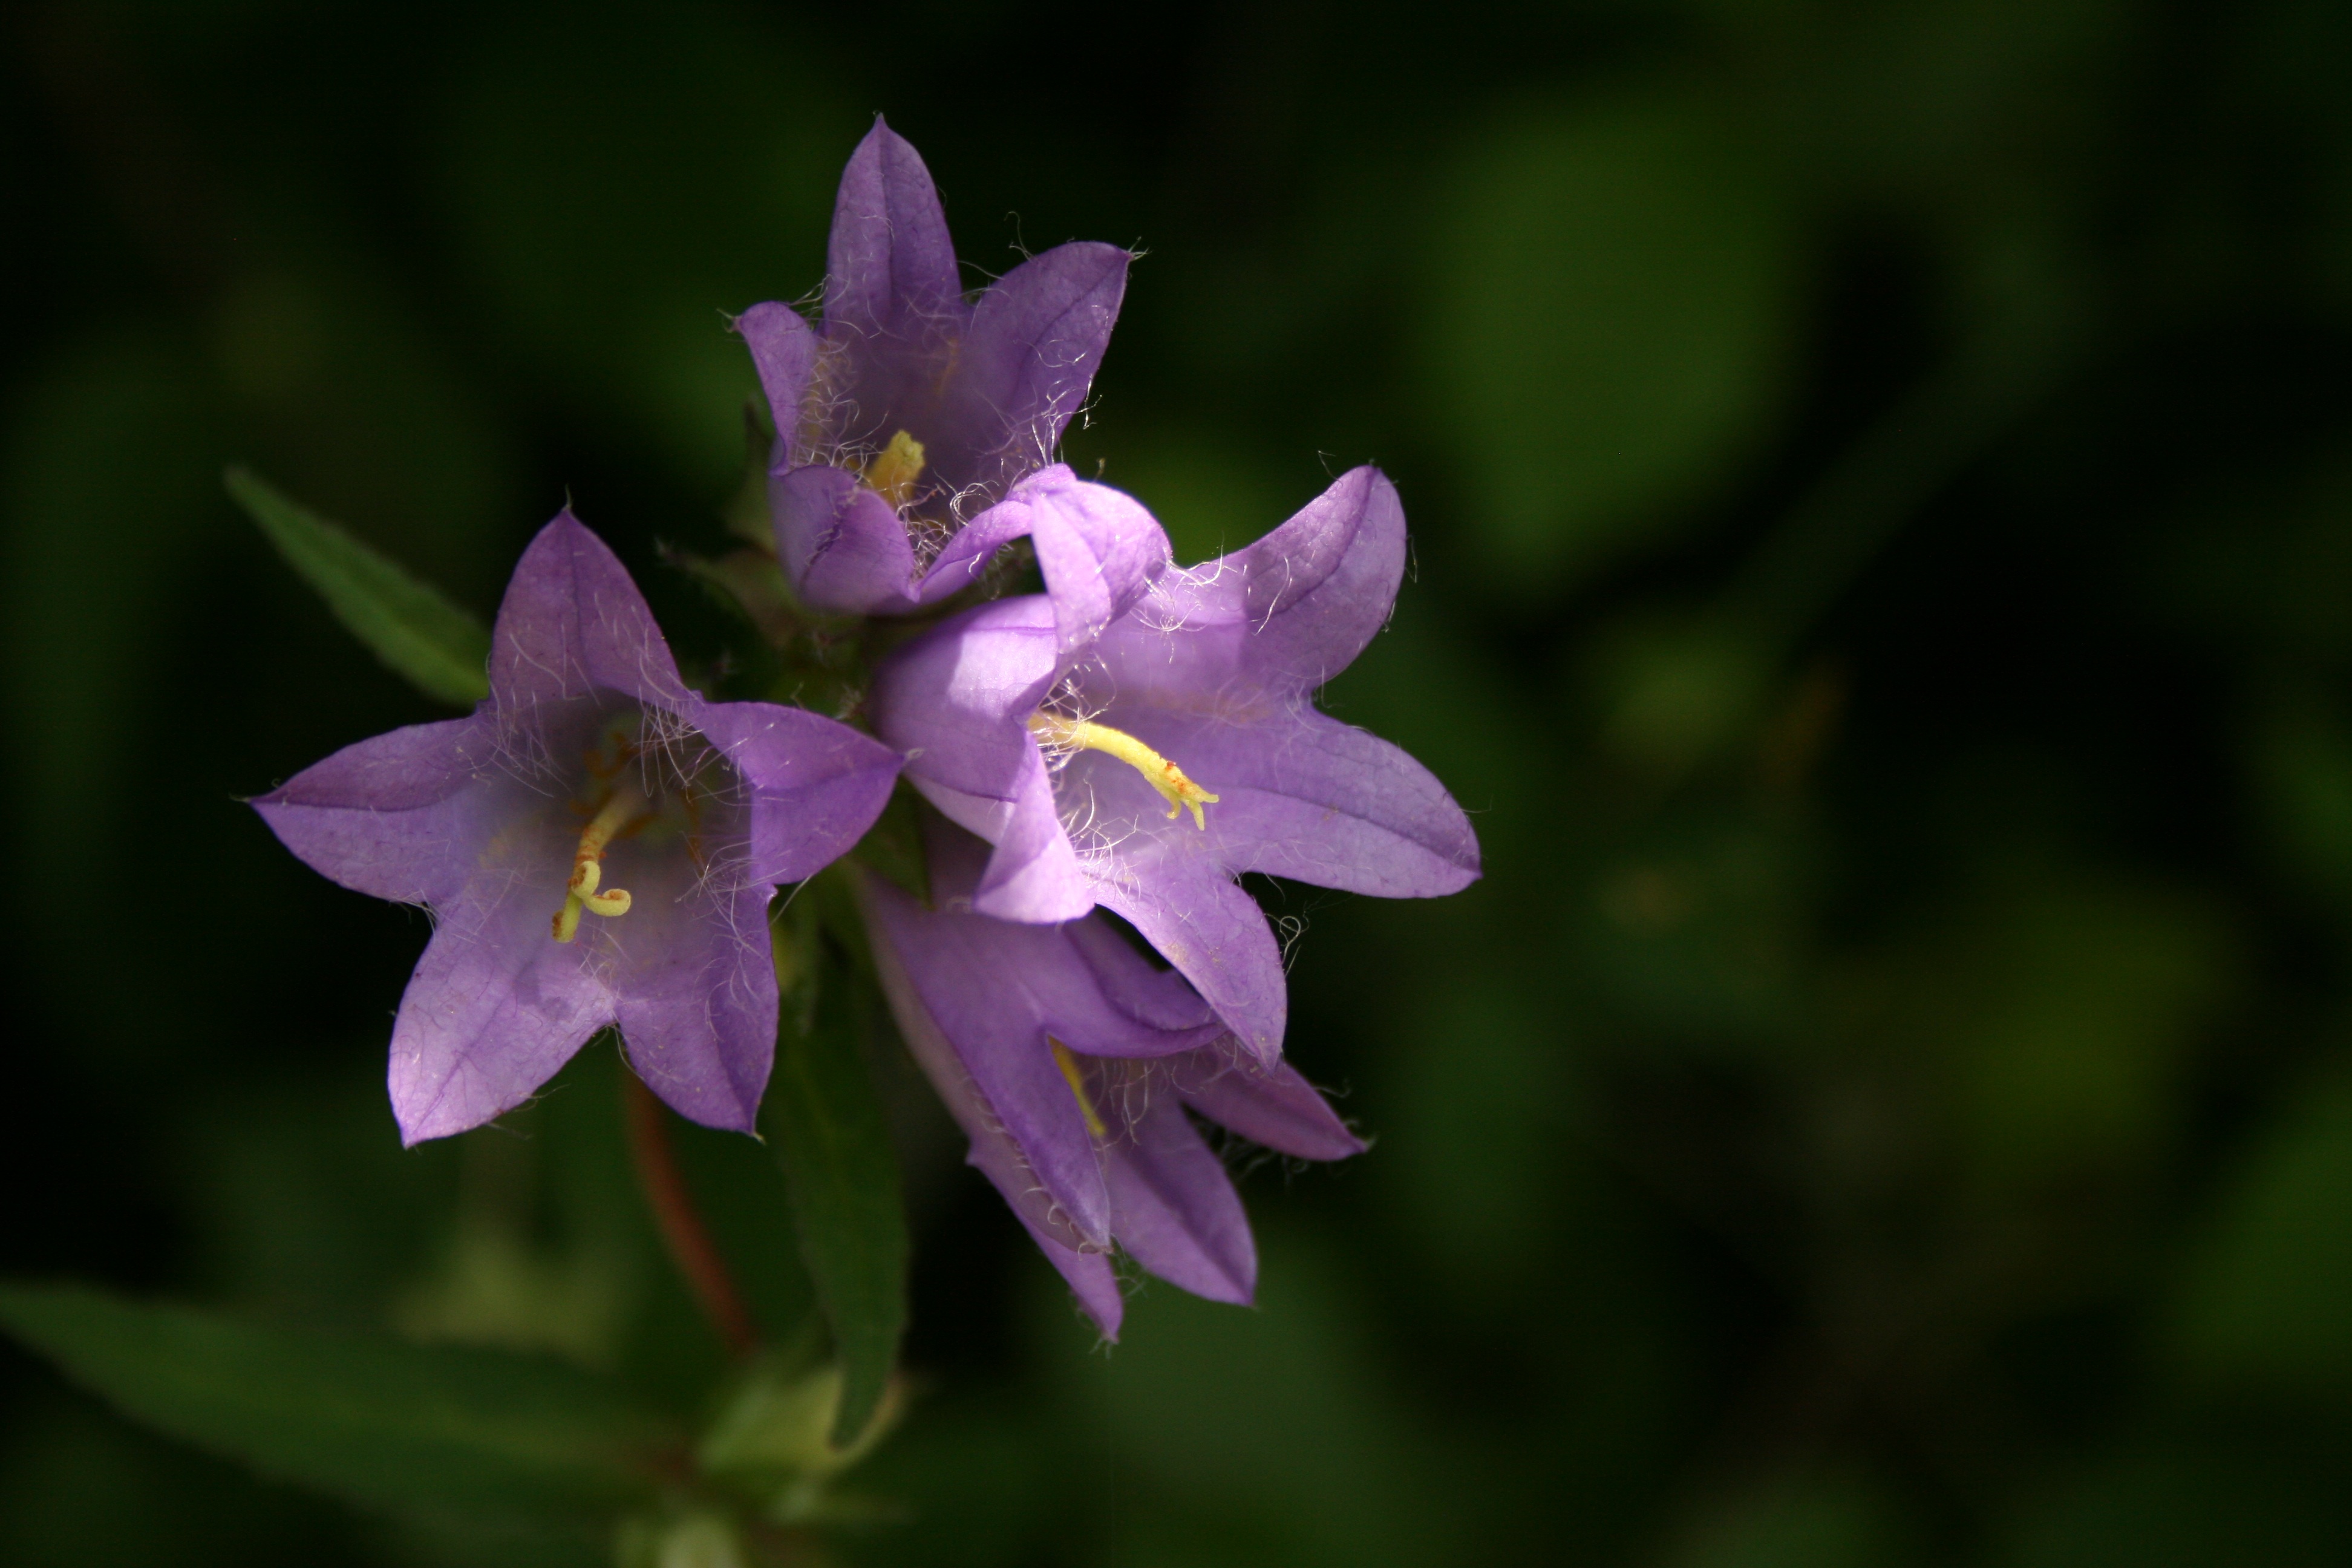
nature, blossom, plant, flower, petal, bloom, summer, botany, close, flora, wild flower, wildflower, flowers, wild plant, bellflower, macro photography, flowering plant, blue violet, bellflower family, land plant